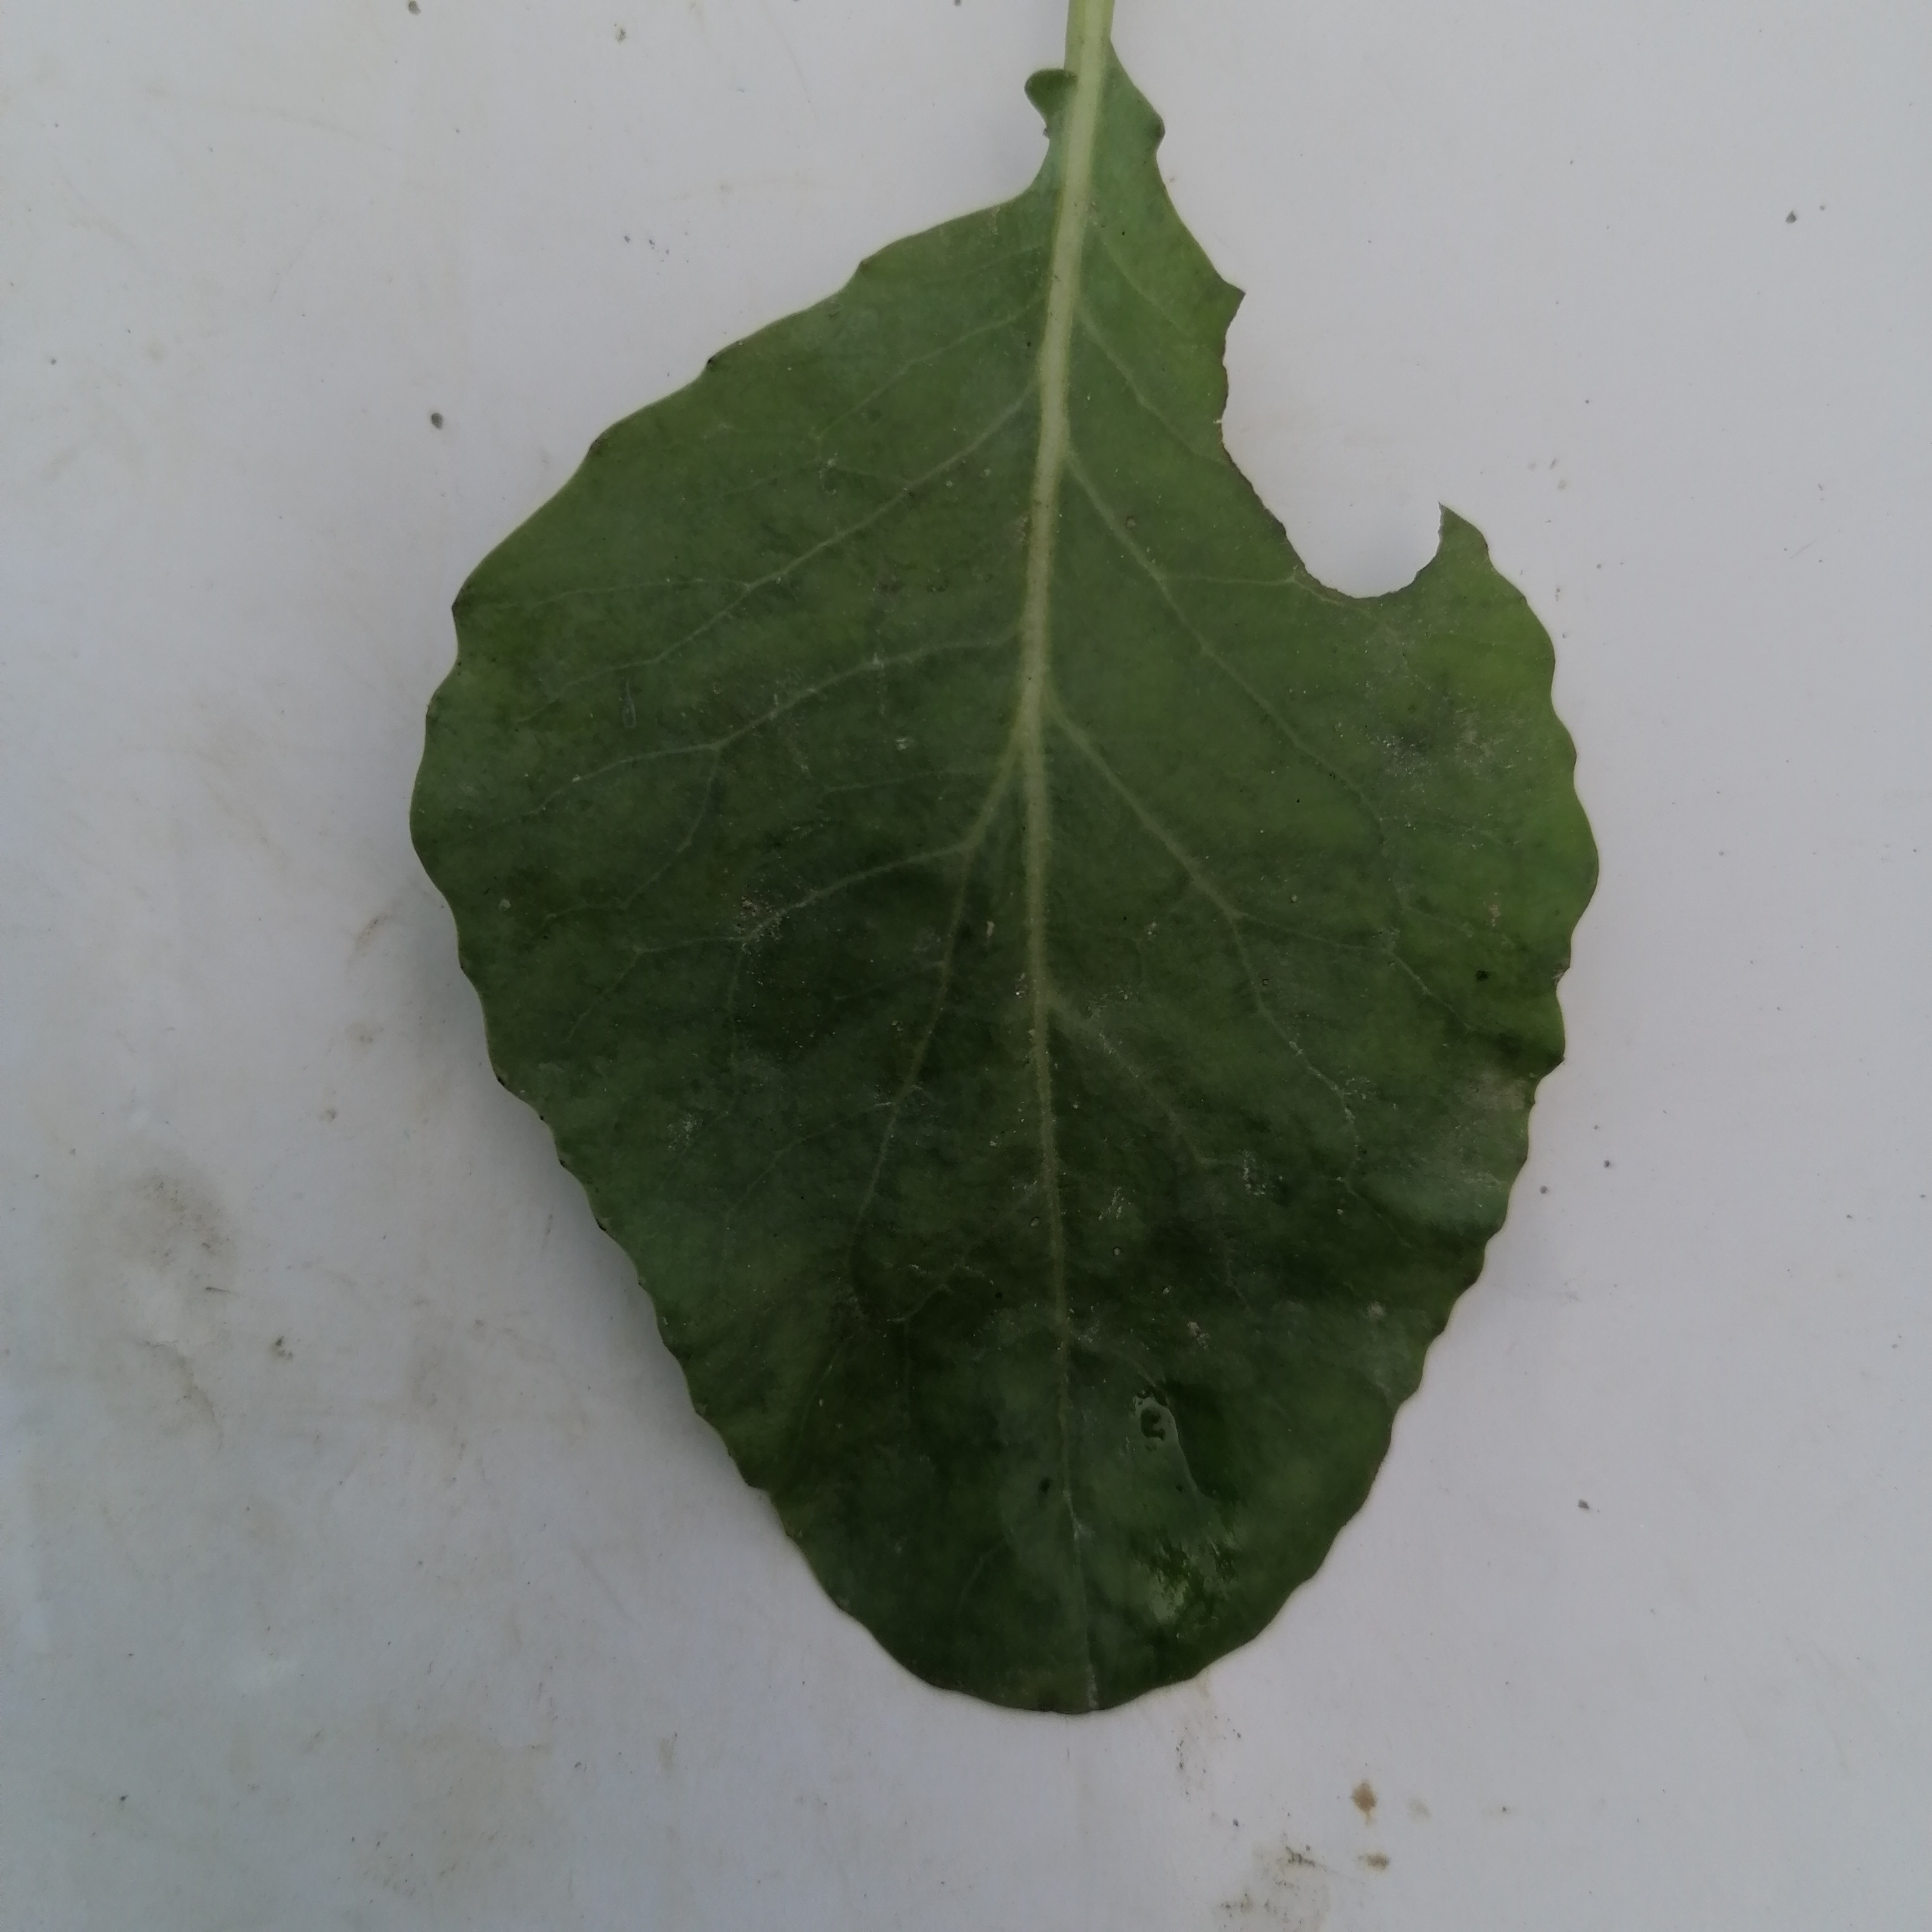
Label: Insect Hole